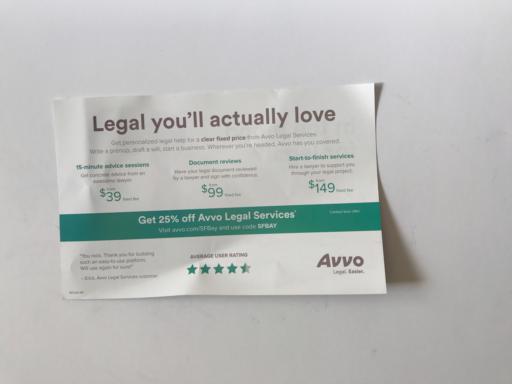
Label: paper